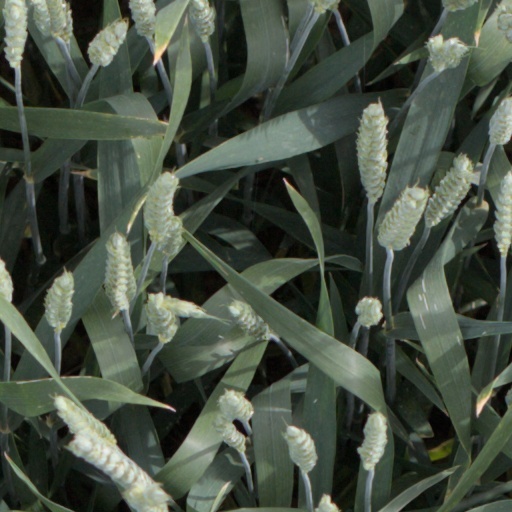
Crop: wheat